Courageous-class battlecruiser

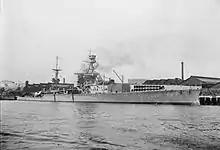
"Furious" as originally completed

Even as she was being built, "Furious" was modified with a large hangar capable of housing ten aircraft on her forecastle replacing the forward turret. A 160-foot (49 m) flight deck was built along its roof. Aircraft were flown off and, less successfully, landed on this deck. Although the aft turret was fitted and the gun trialled, it was not long before "Furious" returned to her builders for further modifications. In November 1917 the rear turret was replaced by a 300-foot (91 m) deck for landing aircraft over another hangar. Her funnel and superstructure remained intact, with a narrow strip of decking around them to connect the fore and aft flight decks. Turbulence from the funnel and superstructure was severe enough that only three landing attempts were successful before further attempts were forbidden. Her 18-inch guns were reused on the monitors and during the war.